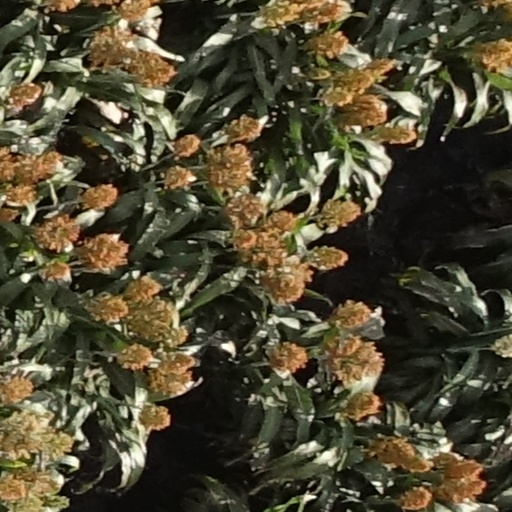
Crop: sorghum